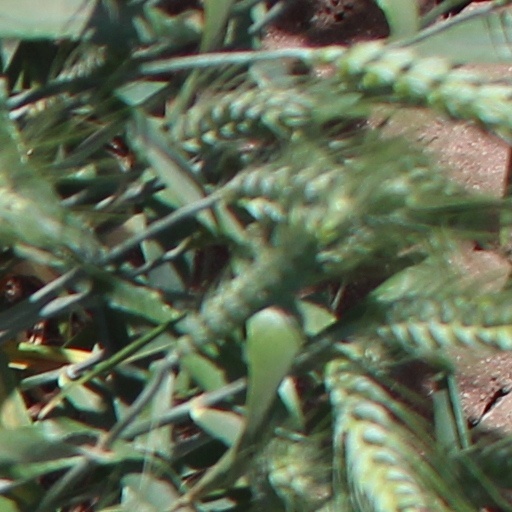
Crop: wheat